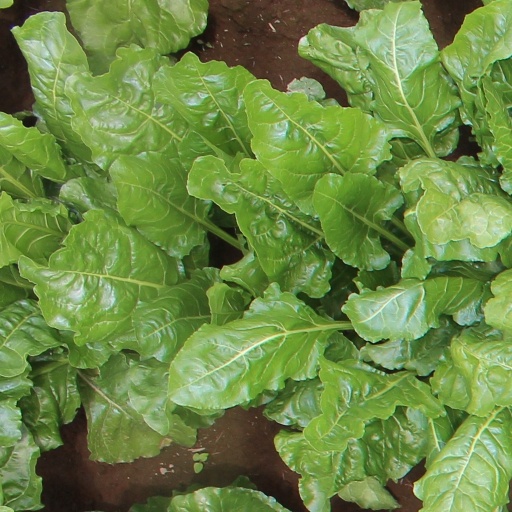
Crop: sugar beet